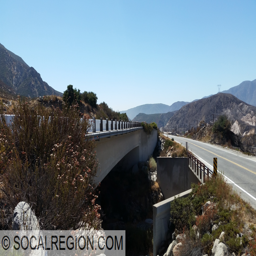
side view with its counterpart .